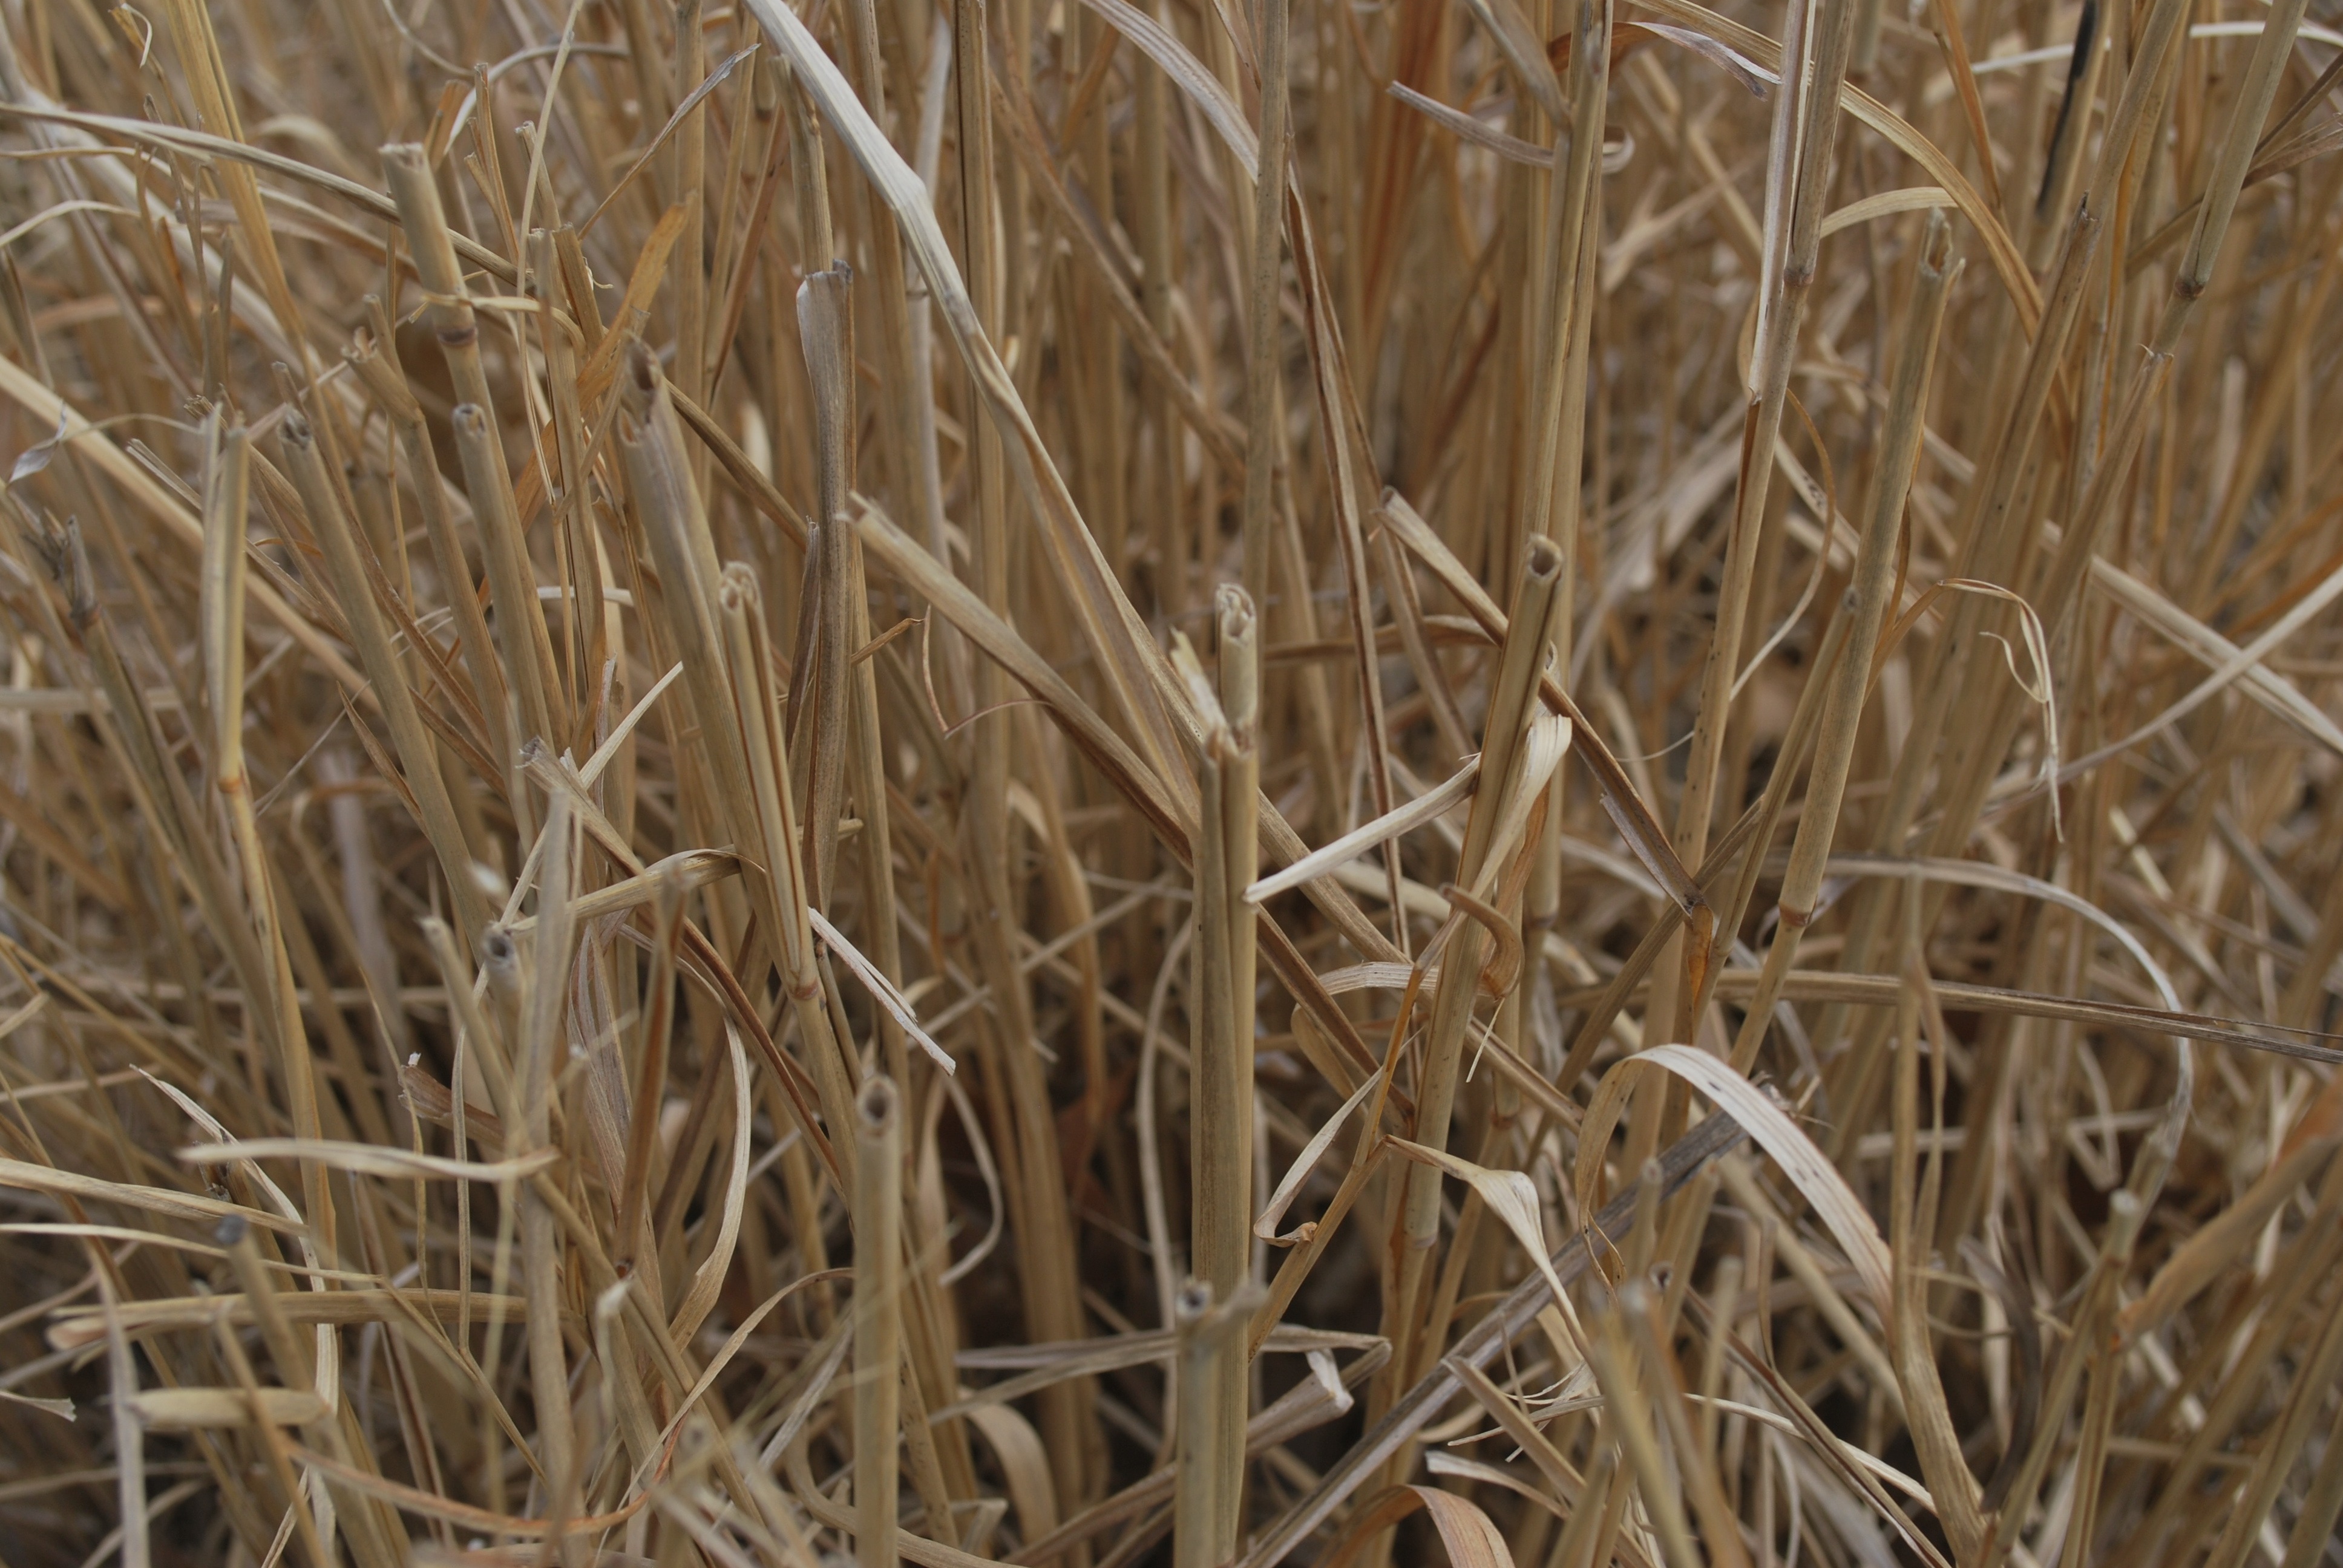
grass, branch, plant, wood, field, prairie, wild, crop, natural, soil, dried, agriculture, twig, decorative, straw, ornamental, flowering plant, grass family, phragmites